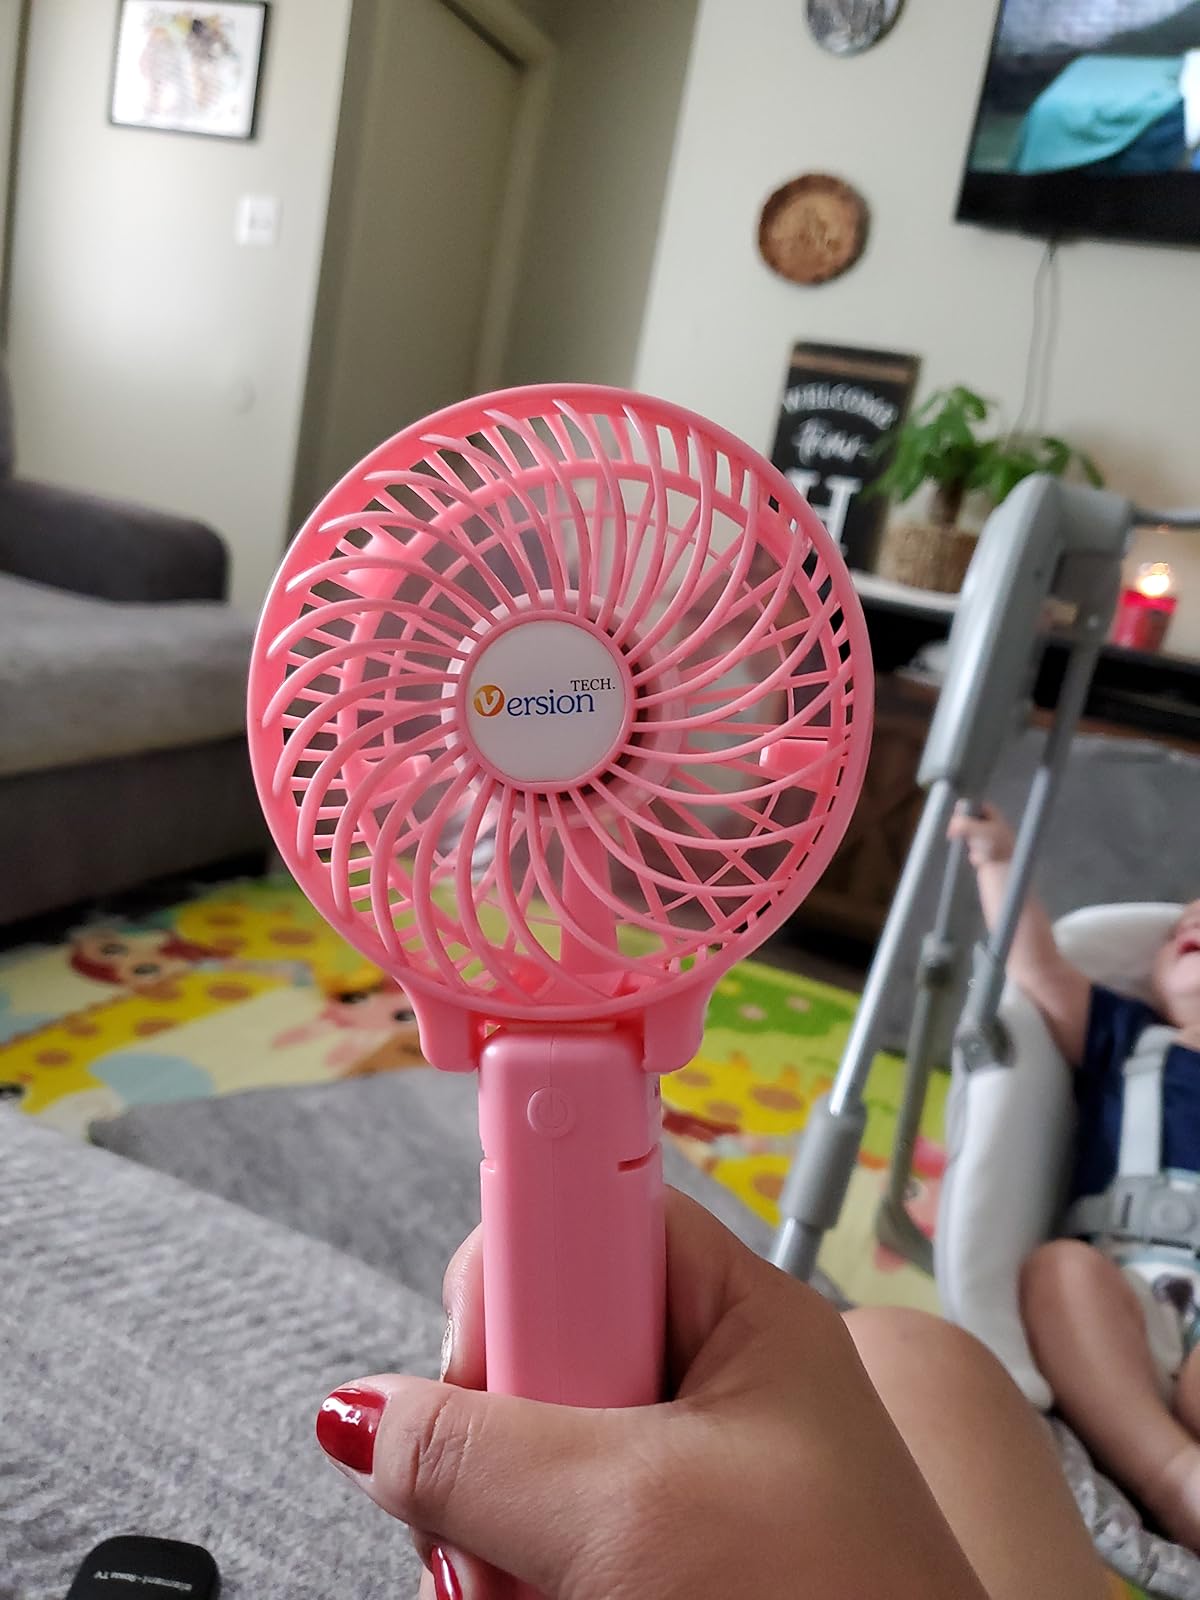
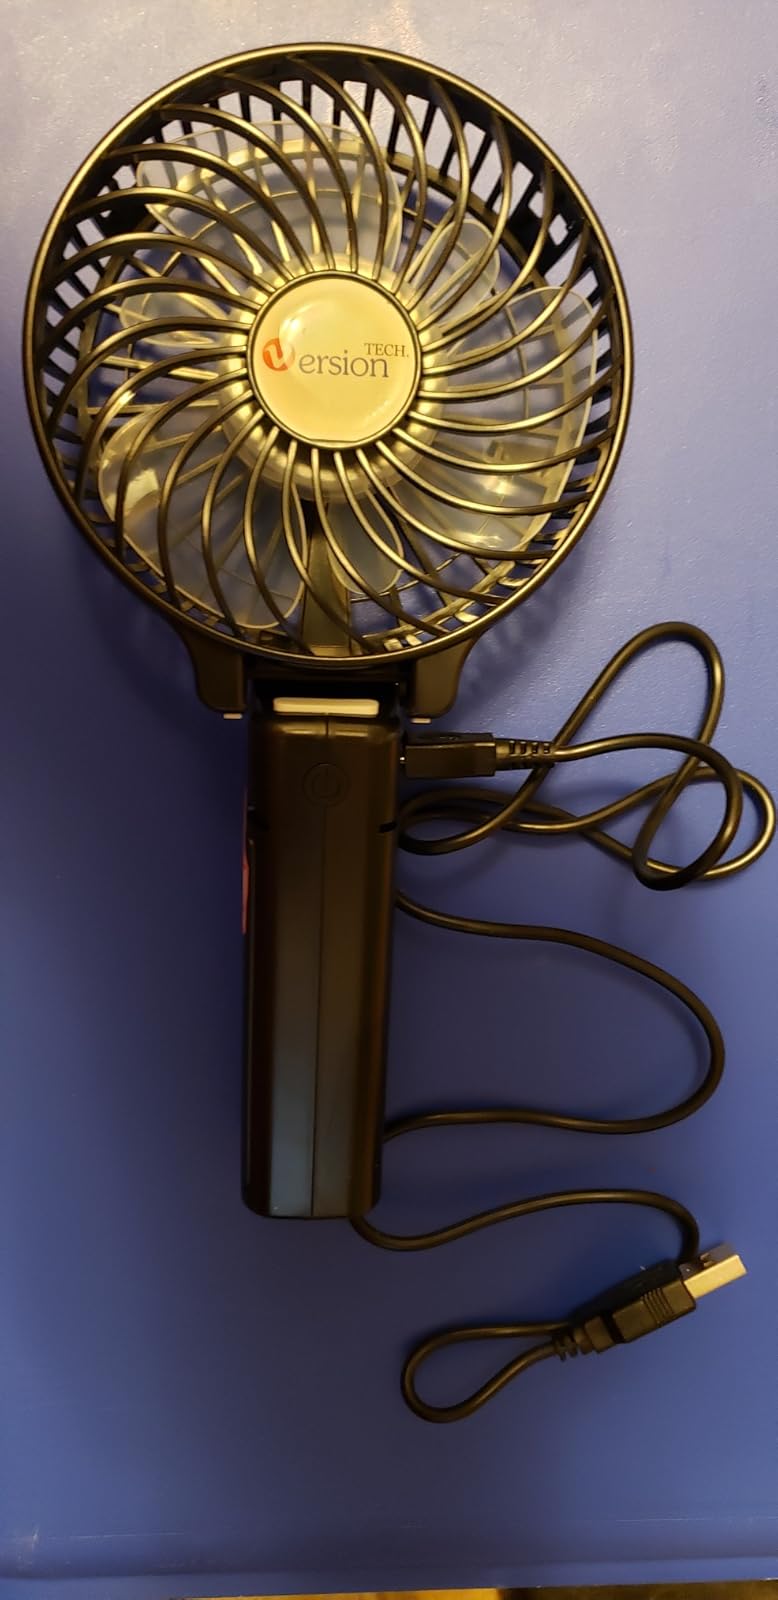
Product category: fan
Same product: no